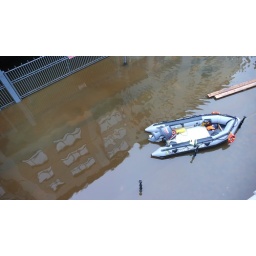
boat in the street